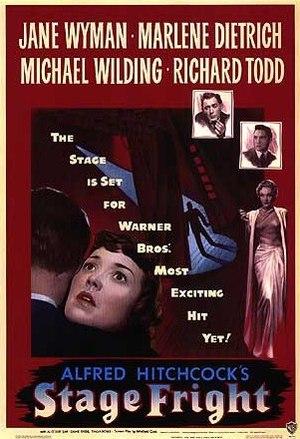
Le Grand Alibi est un film britannique réalisé par Alfred Hitchcock, sorti en 1950.